Seri people

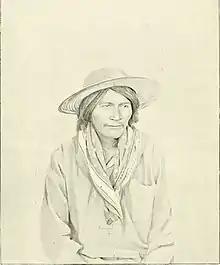
Mashem, a Seri interpreter. Picture from a 1895 report from the Bureau of American Ethnology.

The ethnonym of the Seri people, "Comcaac", was first recorded by United States Boundary Commissioner John Russell Bartlett, who was in the area for a short visit in early 1852. The word was included in the list of approximately 180 words that Bartlett archived in the Bureau of American Ethnology (now part of the National Anthropological Archive, housed at the Smithsonian). He recorded the word as "komkak", which reflected the pronunciation of the word at that time (although he missed the vowel length and did not indicate stress). Other word lists, obtained by other people during the last half of the nineteenth century, confirm that pronunciation. The phonetic rule by which the consonant /m/ is pronounced as a velar nasal in this context (after an unstressed vowel and preceding a velar consonant) may not have come about until sometime in the early twentieth century or researchers may have encountered slow-speech deliberate pronunciations for which the assimilation was held in abeyance. The singular form, "Cmiique", was first recorded by French explorer and philologist Alphonse Pinart in 1879. He recorded the word as "kmike", which must have reflected the pronunciation of the word at that time (although he also missed the vowel length). The phonetic rule by which the consonant /m/ is pronounced as a nasalized velar approximant in this context (after a velar stop) may not have come about until sometime in the mid twentieth century.